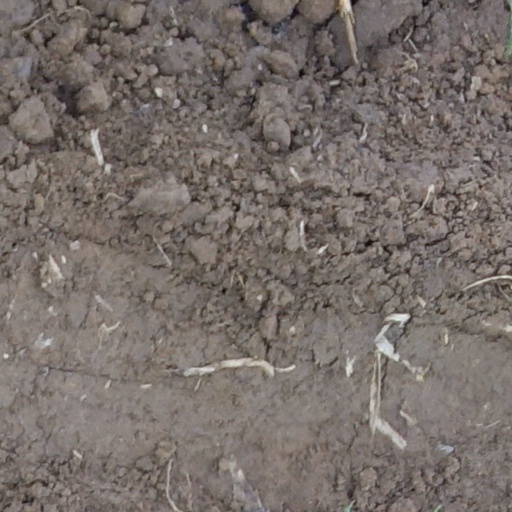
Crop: wheat